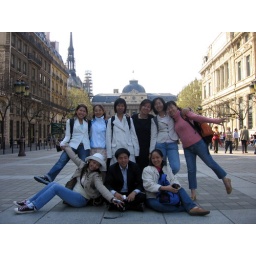
Group pix near by flower market